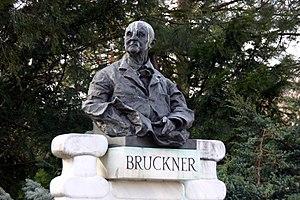
Stadtpark de Vienne